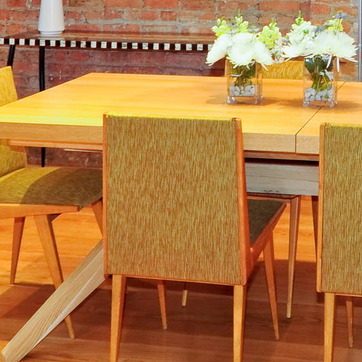
Material: fabric